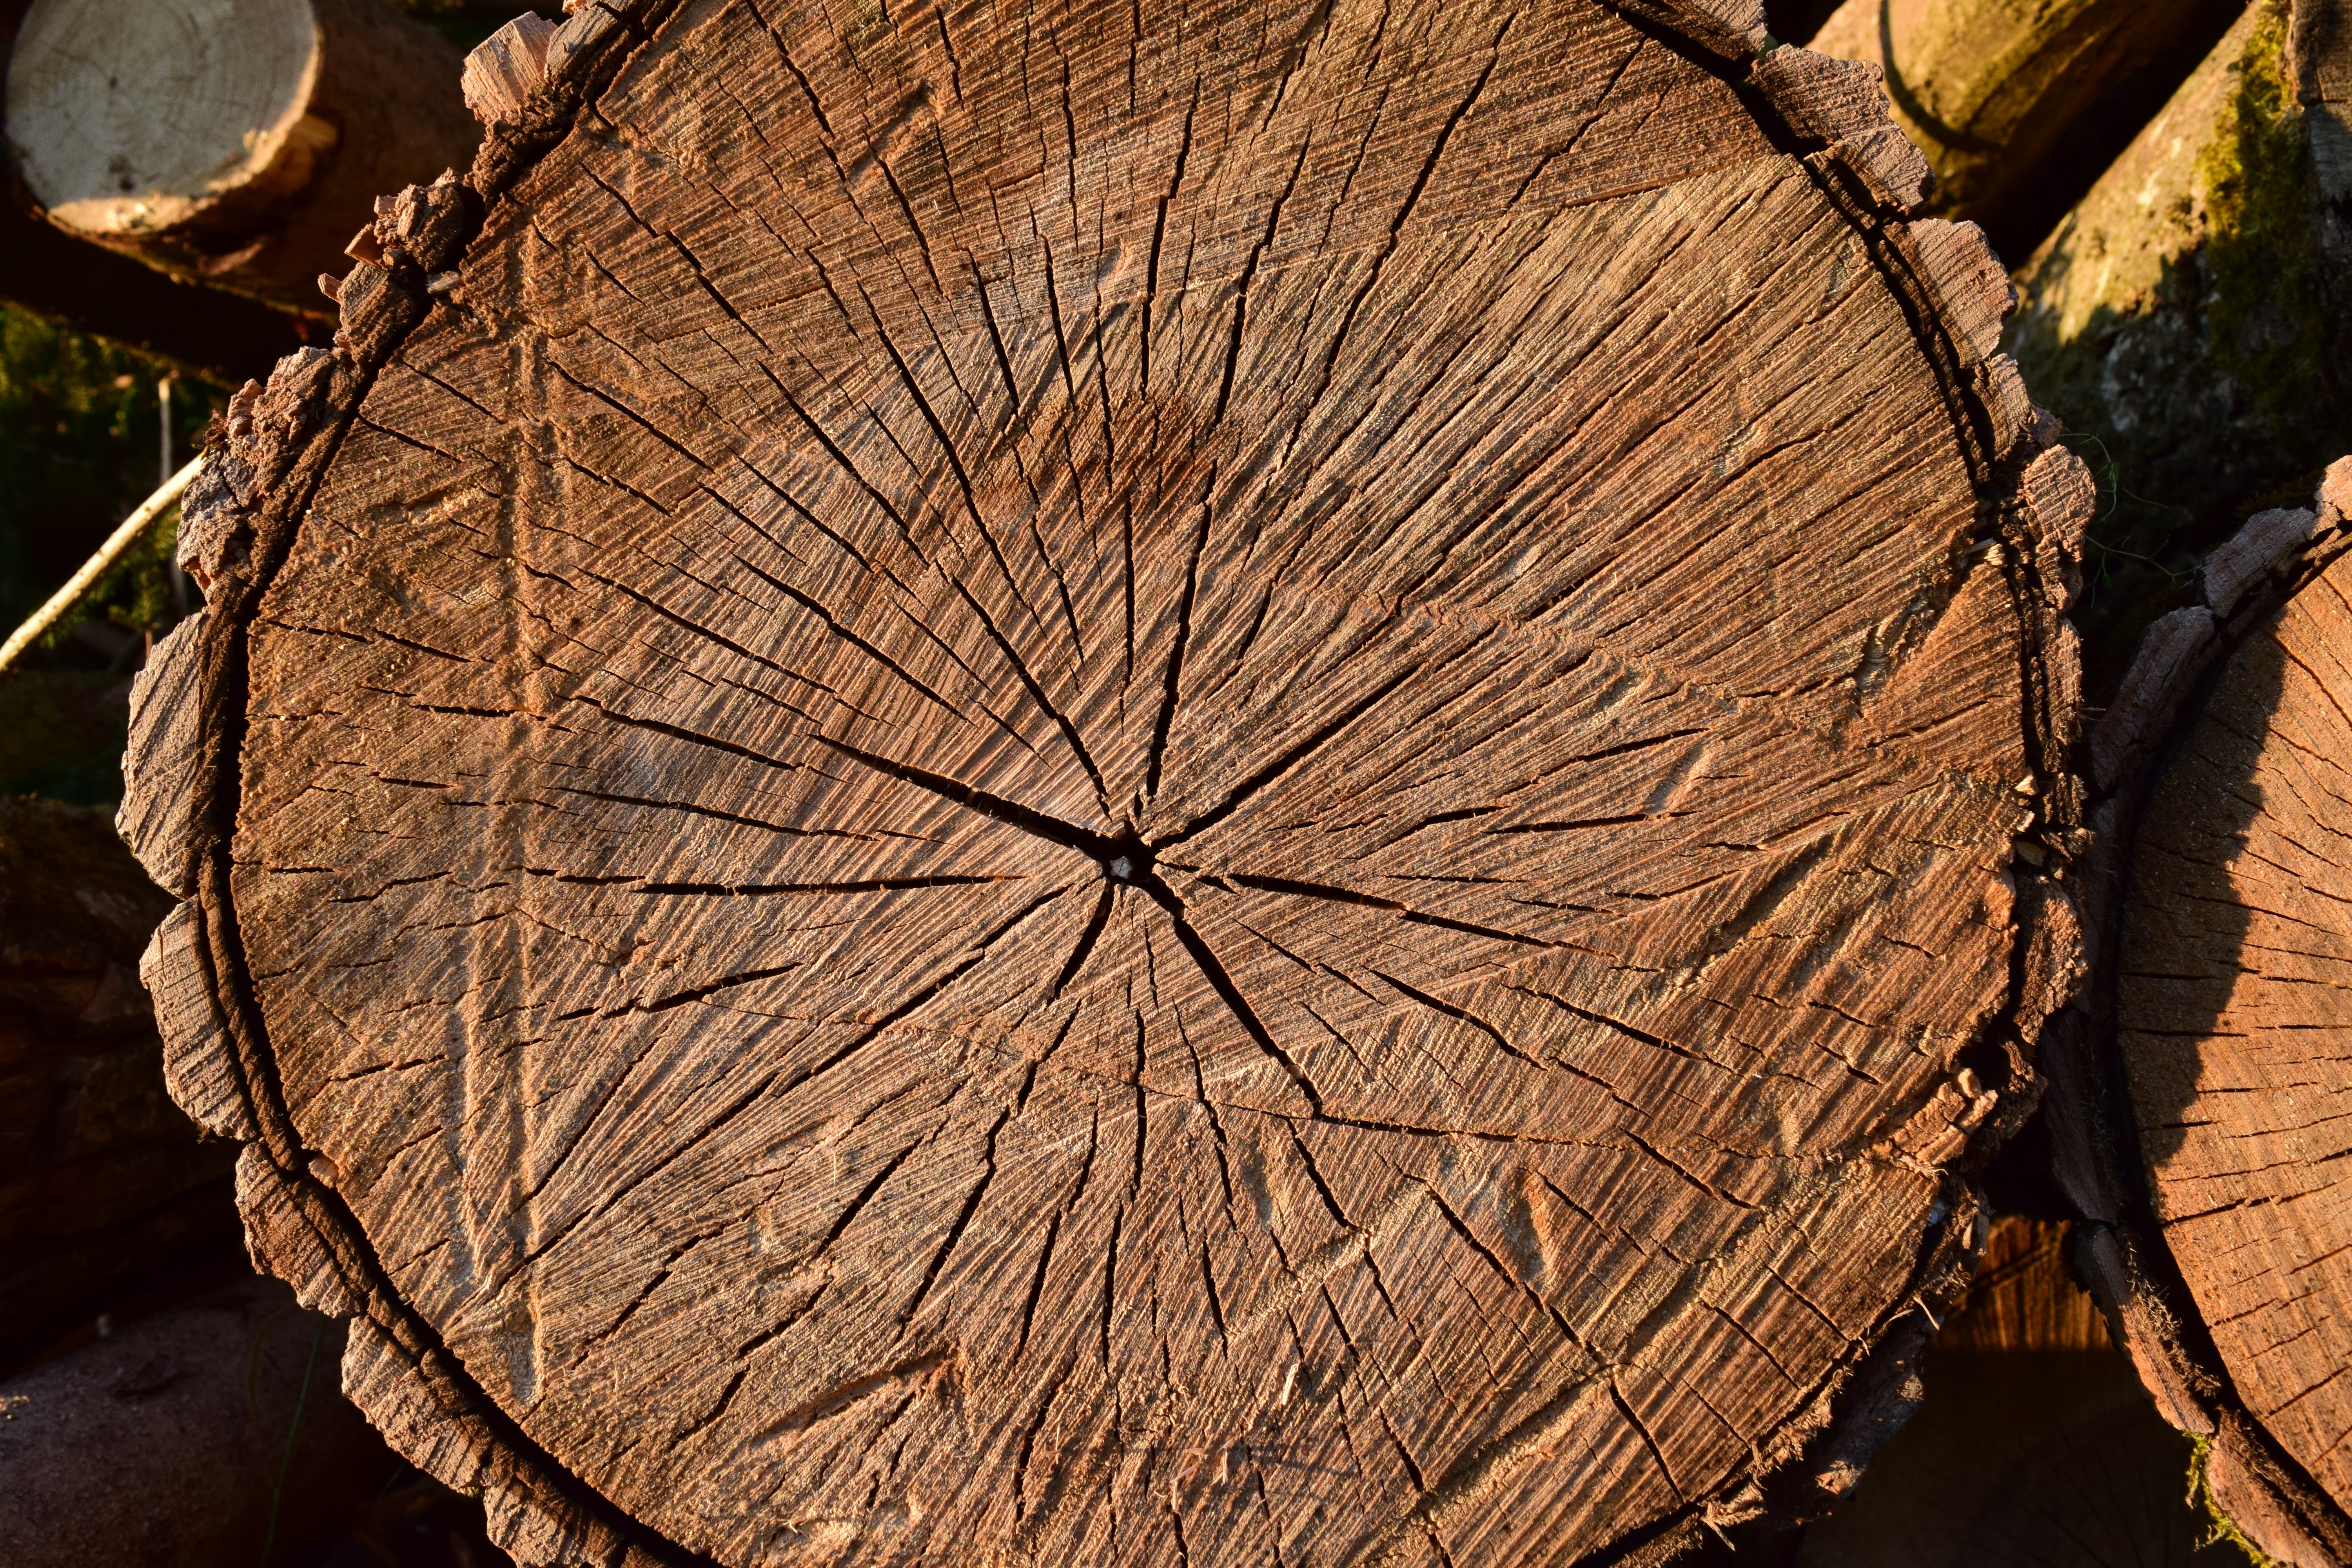
tree, nature, branch, plant, wood, leaf, flower, trunk, dry, log, autumn, brown, soil, circle, close up, coconut, background, carving, tree stump, cracks, tree bark, tree trunks, old wood, cured wood, man made object, woody plant